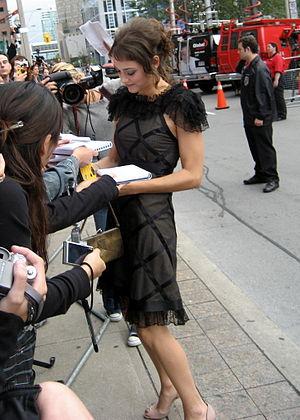
Marion Cotillard est une actrice française née le 30 septembre 1975 à Paris.